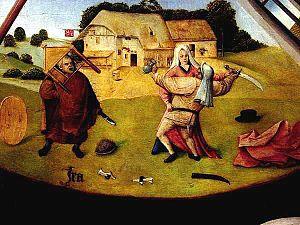
En psychologie, la colère est considérée comme une émotion secondaire, liée à une blessure physique ou psychique, un manque, une frustration et se caractérise généralement par une réaction vive entraînant des manifestations physiques ou psychologiques de la part de la personne concernée, celle-ci pouvant cependant être contenue, voire dissimulée.